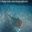
Label: ray